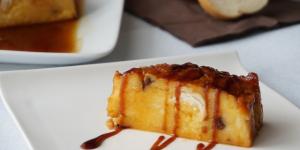
budin de naranja